Tao Yuanming

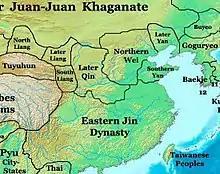
China (Eastern Jin dynasty) 400 CE

Tao Yuanming is considered a person of the Eastern Jin dynasty (316/317 – 419/420 CE) who outlived it. The last stable period in Chinese history had been during the Han dynasty (206 BCE – 220 CE), which was followed by the various political permutations known as the Three Kingdoms, one of these successor states being Cao Wei, founded and ruled by the Cao clan and briefly reunifying China. The Jin dynasty was founded and controlled by the Sima clan, the leading members of which were known for gaining and retaining power through corruption. This began before Tao Yuanming's birth, when Sima Yan usurped the throne of the Cao Wei dynasty's monarchal ruler, establishing its headquarters at the western capital of Chang'an and renaming the kingdom Jin. The dynasty was characterized by nepotism, corrupt politics, civil disorder, and violence. Various other clans vied for power. The Sima fought these as well as each other. The weaknesses inherent in the system culminated in the War of the Eight Princes (291–306), all eight princes being Simas. Immediate subsequent events resulted in certain rebels and bandits overruning the country. Many of these rebels were not ethnic Han Chinese, and they were generally referred to as the Five Barbarians, or "Wu Hu", one of which was the Xiongnu empire; this event is thus known as the Uprising of the Five Barbarians. The Xiongnu founded their state of Han-Zhao and overthrew remnants of the Jin north of the Yangzi river, capturing and killing the two last Sima rulers of Western Jin, and in the process capturing the ancient capitals Luoyang and Chang'an. When the territory north of the Yangzi was captured, a prince in the south, Sima Rui, set up a new Jin dynasty state with a capital at Jiankang. This new Jin empire continued the traditions of violence and corruption of its predecessor, and this manifestation of Jin, known as Eastern Jin, was the one in which Tao Yuanming was born and lived most of his life. Control of Eastern Jin was usurped by a series of successors of various clans, and also subject to less successful rebellions by various warlords, while also facing external threats from other states such as Northern Wei, whose dynastic rulers were of the Tuoba (Tabgach) clan of the Xianbei. Eventually the whole Jin state was replaced by Liu Song, in 419/420. This new dynasty was named Song (like the much later, larger dynasty) and was ruled by the Liu family, and was also corrupt and short-lived. Versions of Tao Yuanming's biography in the Chinese source material vary as to his name and age during the various historical events of Eastern Jin and Liu Song known from other sources.